Quehanna Boot Camp

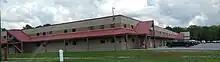
Quehanna Boot Camp

Quehanna Motivational Boot Camp is a mixed-sex, six-month, military-style boot camp program operated by the Pennsylvania Department of Corrections in rural Clearfield County.